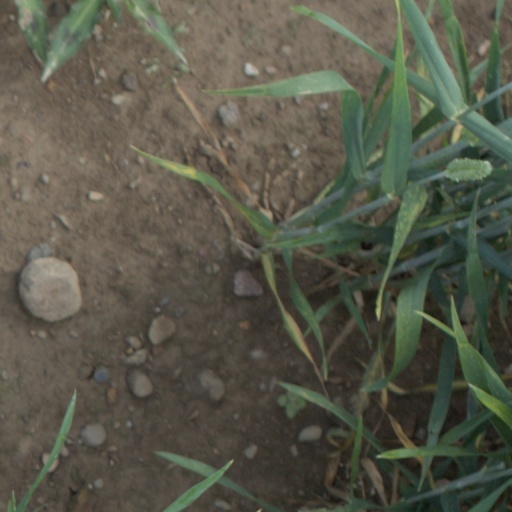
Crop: wheat